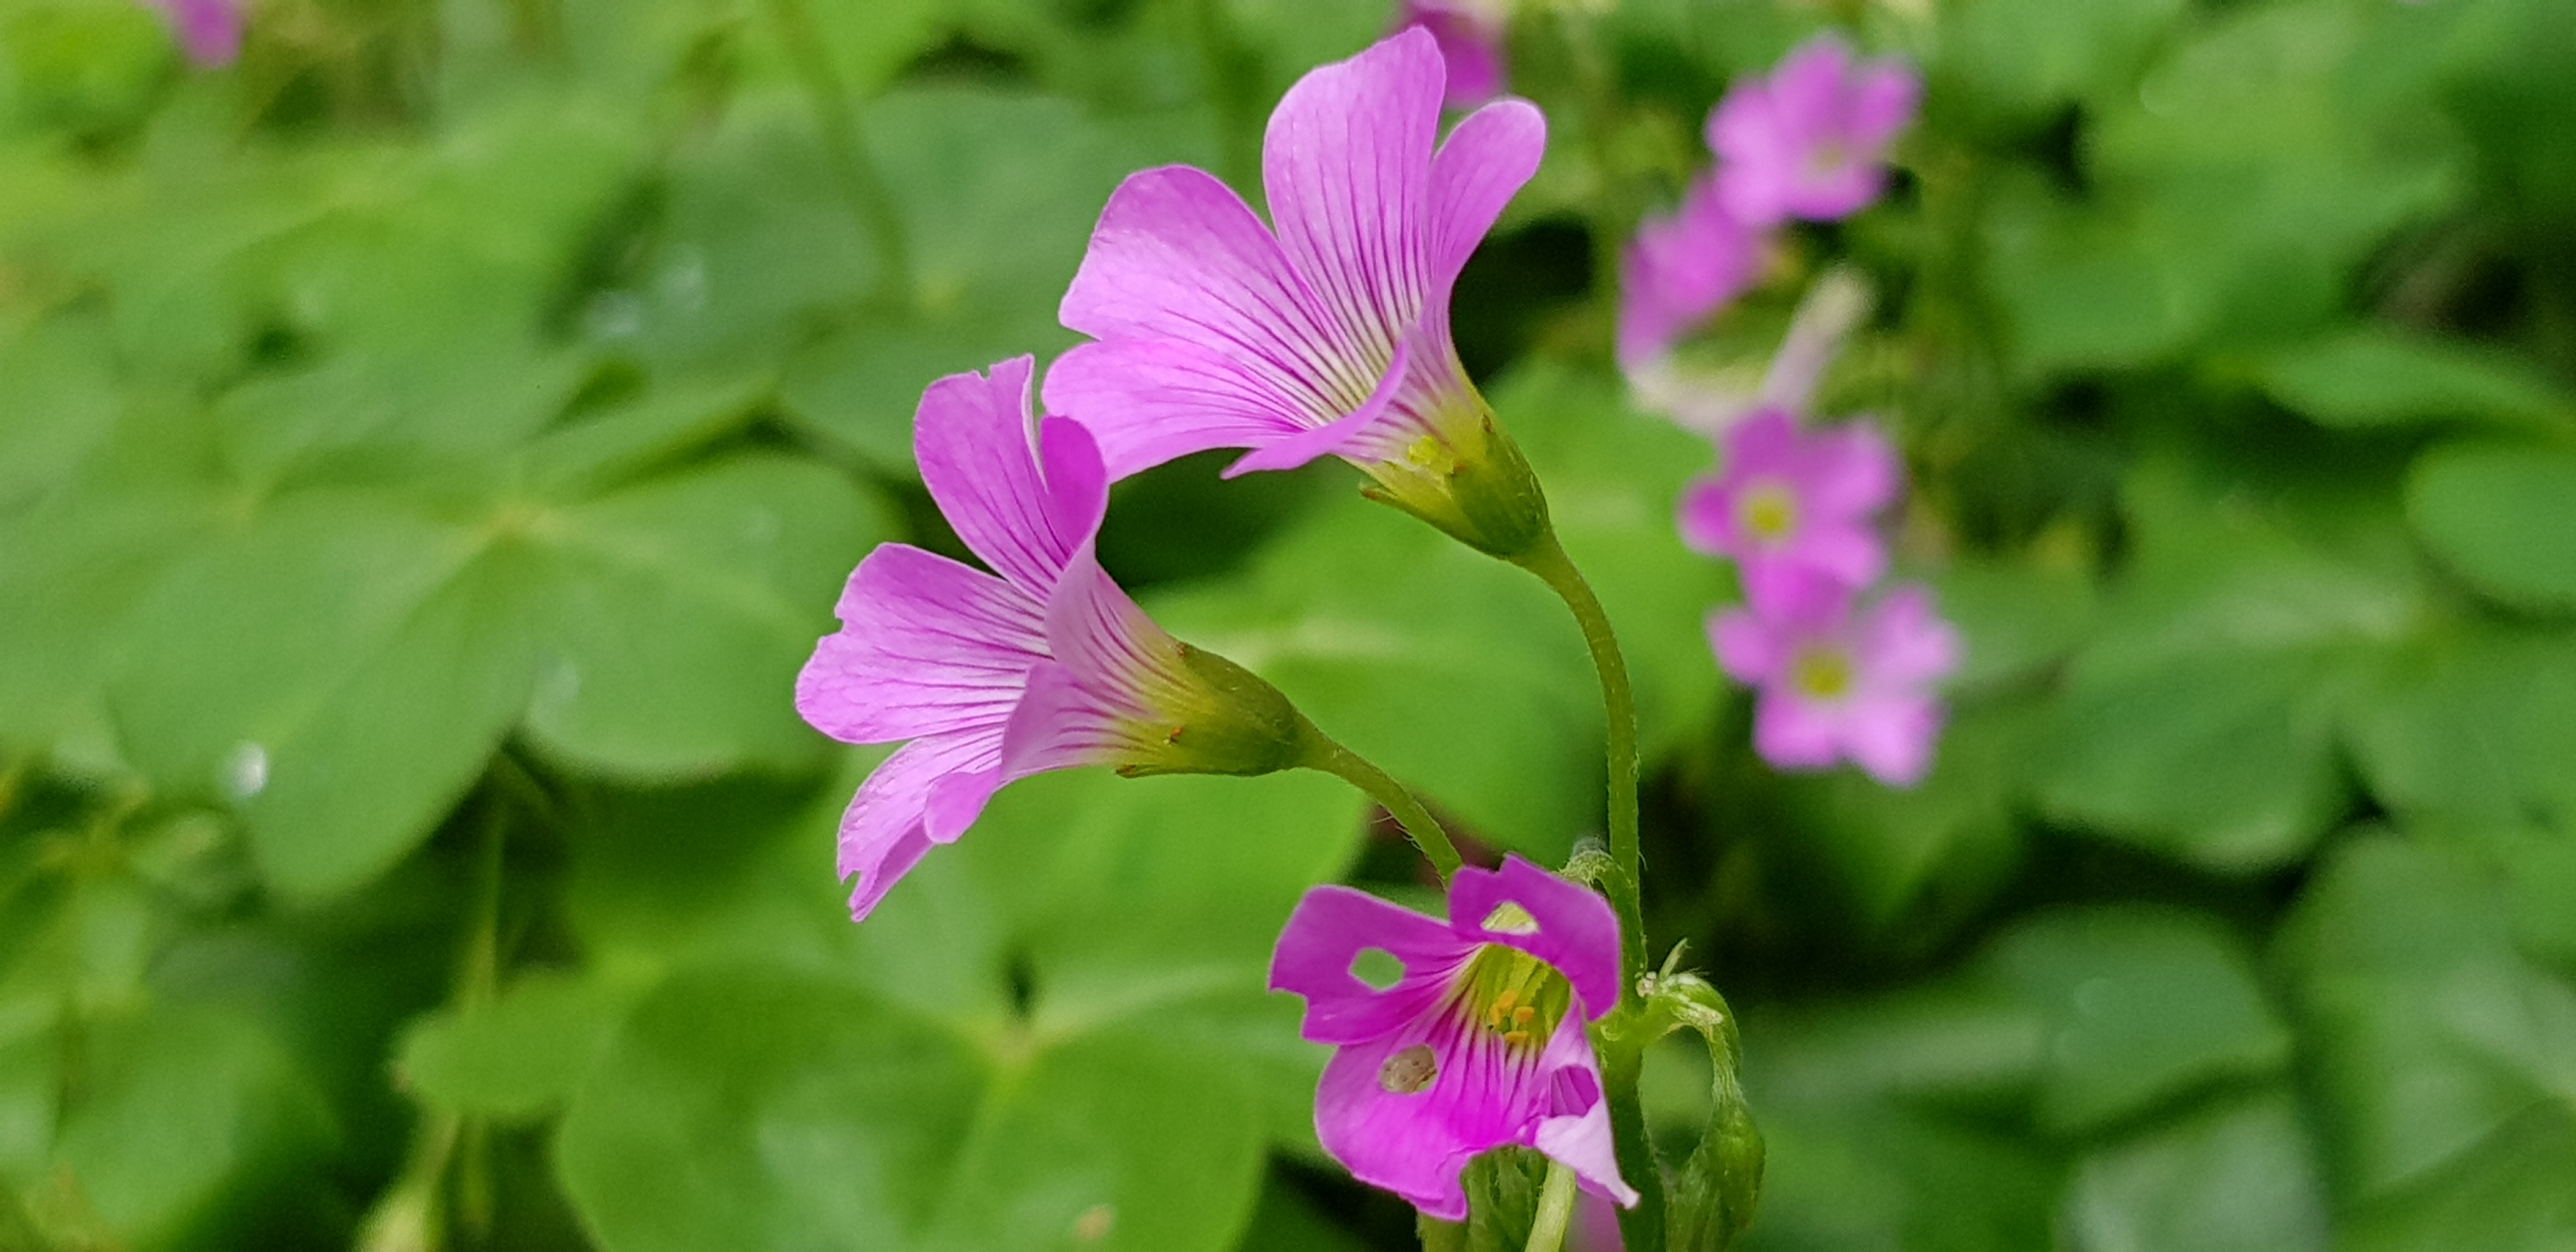
flower, oxalis, plant, petal, terrestrial plant, groundcover, magenta, flowering plant, annual plant, Pedicel, herbaceous plant, perennial plant, plant stem, wildflower, four o clock family, wood sorrel family, malvales, geraniales, spiderwort, evening primrose family, impatiens